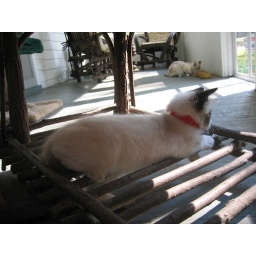
Rascal growing in to being a cat well... and deciding to lay on the uneven supports on the twig table on the porch.